Edgefest (Dallas)

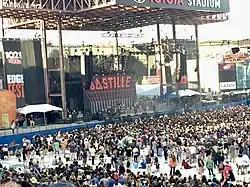
Edgefest 2016 main stage

Edgefest was an annual alternative-rock music festival concert held in and around Dallas, Texas from 1992 to 2017.